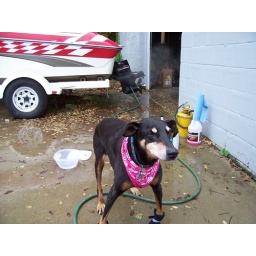
At a car dealership in Battle Creek working on some boats